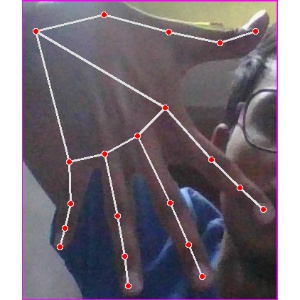
अक्षर: ढ